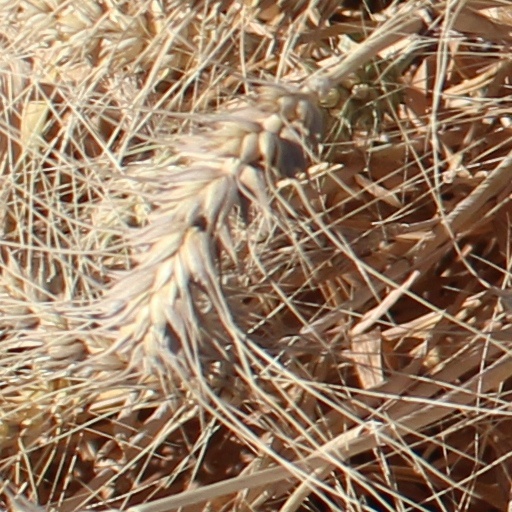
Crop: wheat